Piaranthus

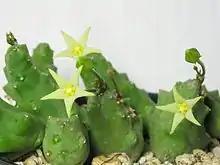
"Piaranthus parvulus", from the Tankwa Karoo

The plants typically form flat, spreading mats of multiple offsetting stems. The stems are small, compact and four-edged. Tubercles (leaf remnants) appear along the four sides.